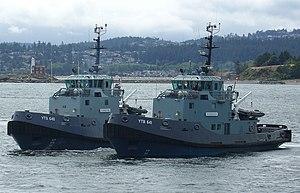
Cet article liste les classes des navires utilisés par la Marine royale canadienne des Forces canadiennes depuis sa création.